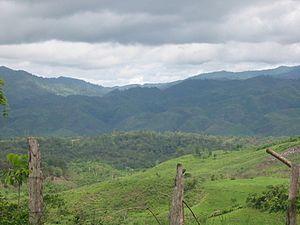
Réserve de la biosphère Río Plátano (Honduras) Español: Reserva de biosfera de Río Plátano 日本語: リオ・プラタノ生物圏保護区 中文: 雷奥普拉塔诺生物圈保留地